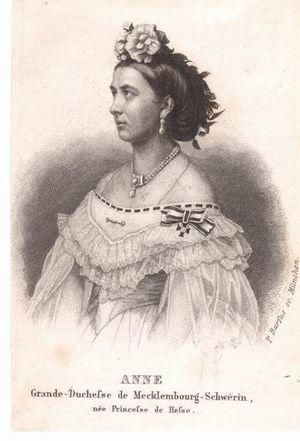
Anne de Hesse-Darmstadt, née le 25 mai 1843 à Darmstadt et morte le 16 avril 1865 à Schwerin, est une princesse du Grand-duché de Hesse et la seconde épouse de Frédéric-François II, Grand-duc de Mecklembourg-Schwerin.